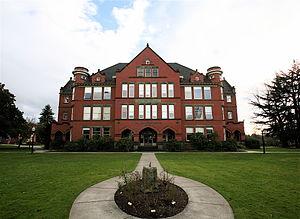
Le comté de Marion est un des 36 comtés de l'État de l'Oregon aux États-Unis.